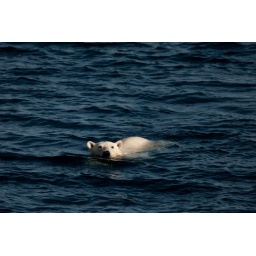
Polar bear swimming in Sptizbergen